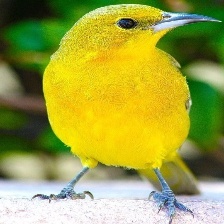
Species: ANIANIAU
Scientific name: MAGUMMA PARVA